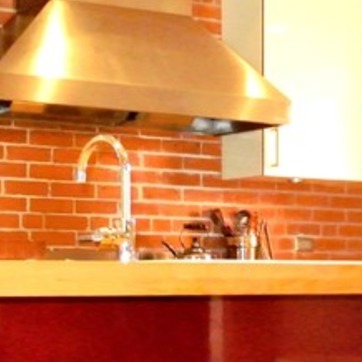
Material: brick